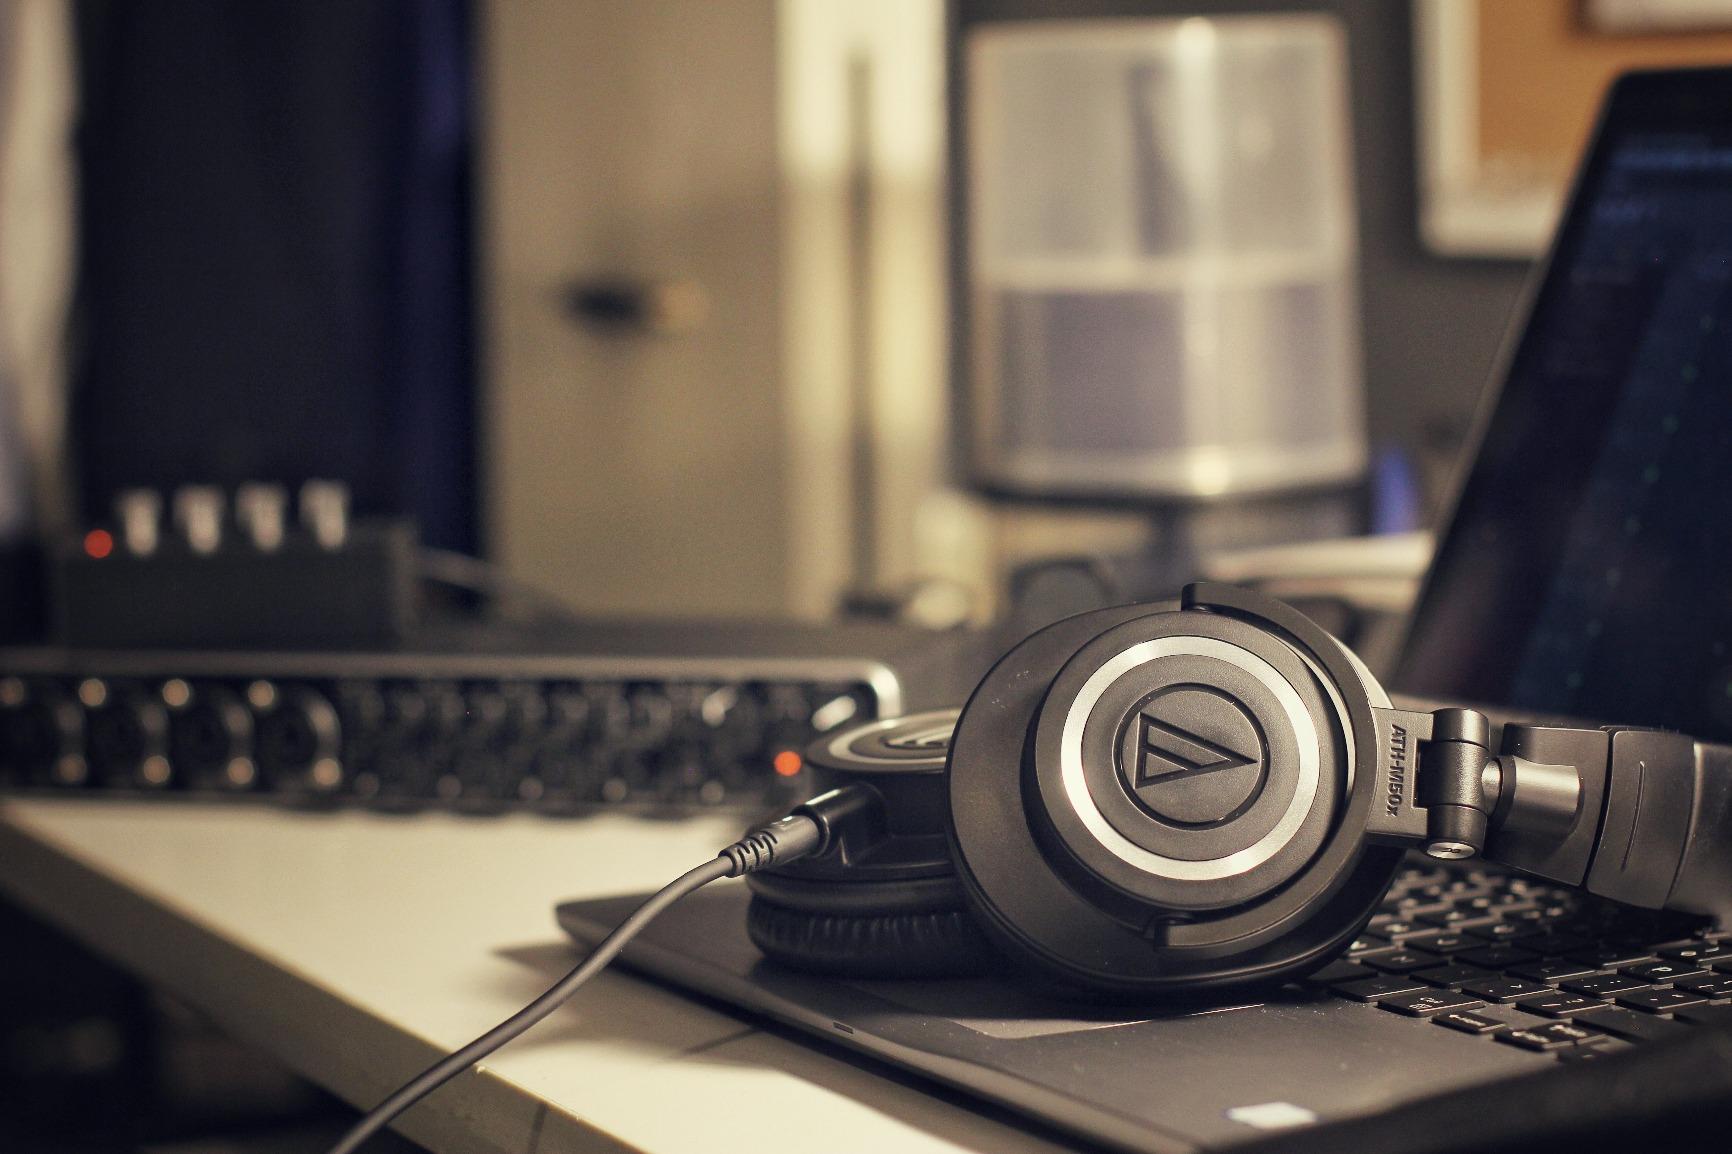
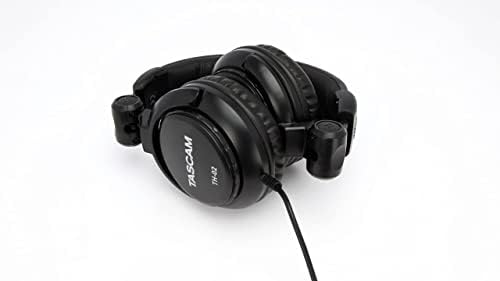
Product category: headphones
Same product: no